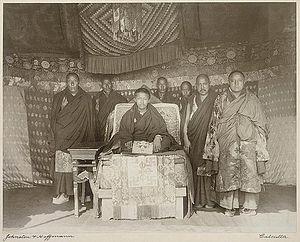
Thubten Chökyi Nyima, est le 9ᵉ panchen-lama du Tibet.
Thubten Gyatso ou Thupten Gyatso, né le 27 mai 1876 à Langdun et mort le 17 décembre 1933 à Lhassa est le 13ᵉ dalaï-lama, surnommé le « Grand Treizième ». Intronisé en 1879, il accède au pouvoir en 1895 à la suite du régent Lobsang Trinley, et gouverne jusqu'à sa mort.
William Frederick Travers O'Connor est un militaire, interprète, attaché commercial et écrivain britannique qui séjourna au Tibet au début du XXᵉ siècle.